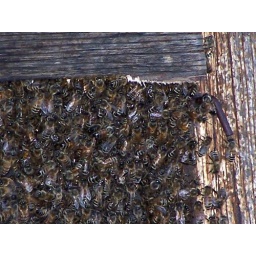
in the window of an old abandoned sheep barn